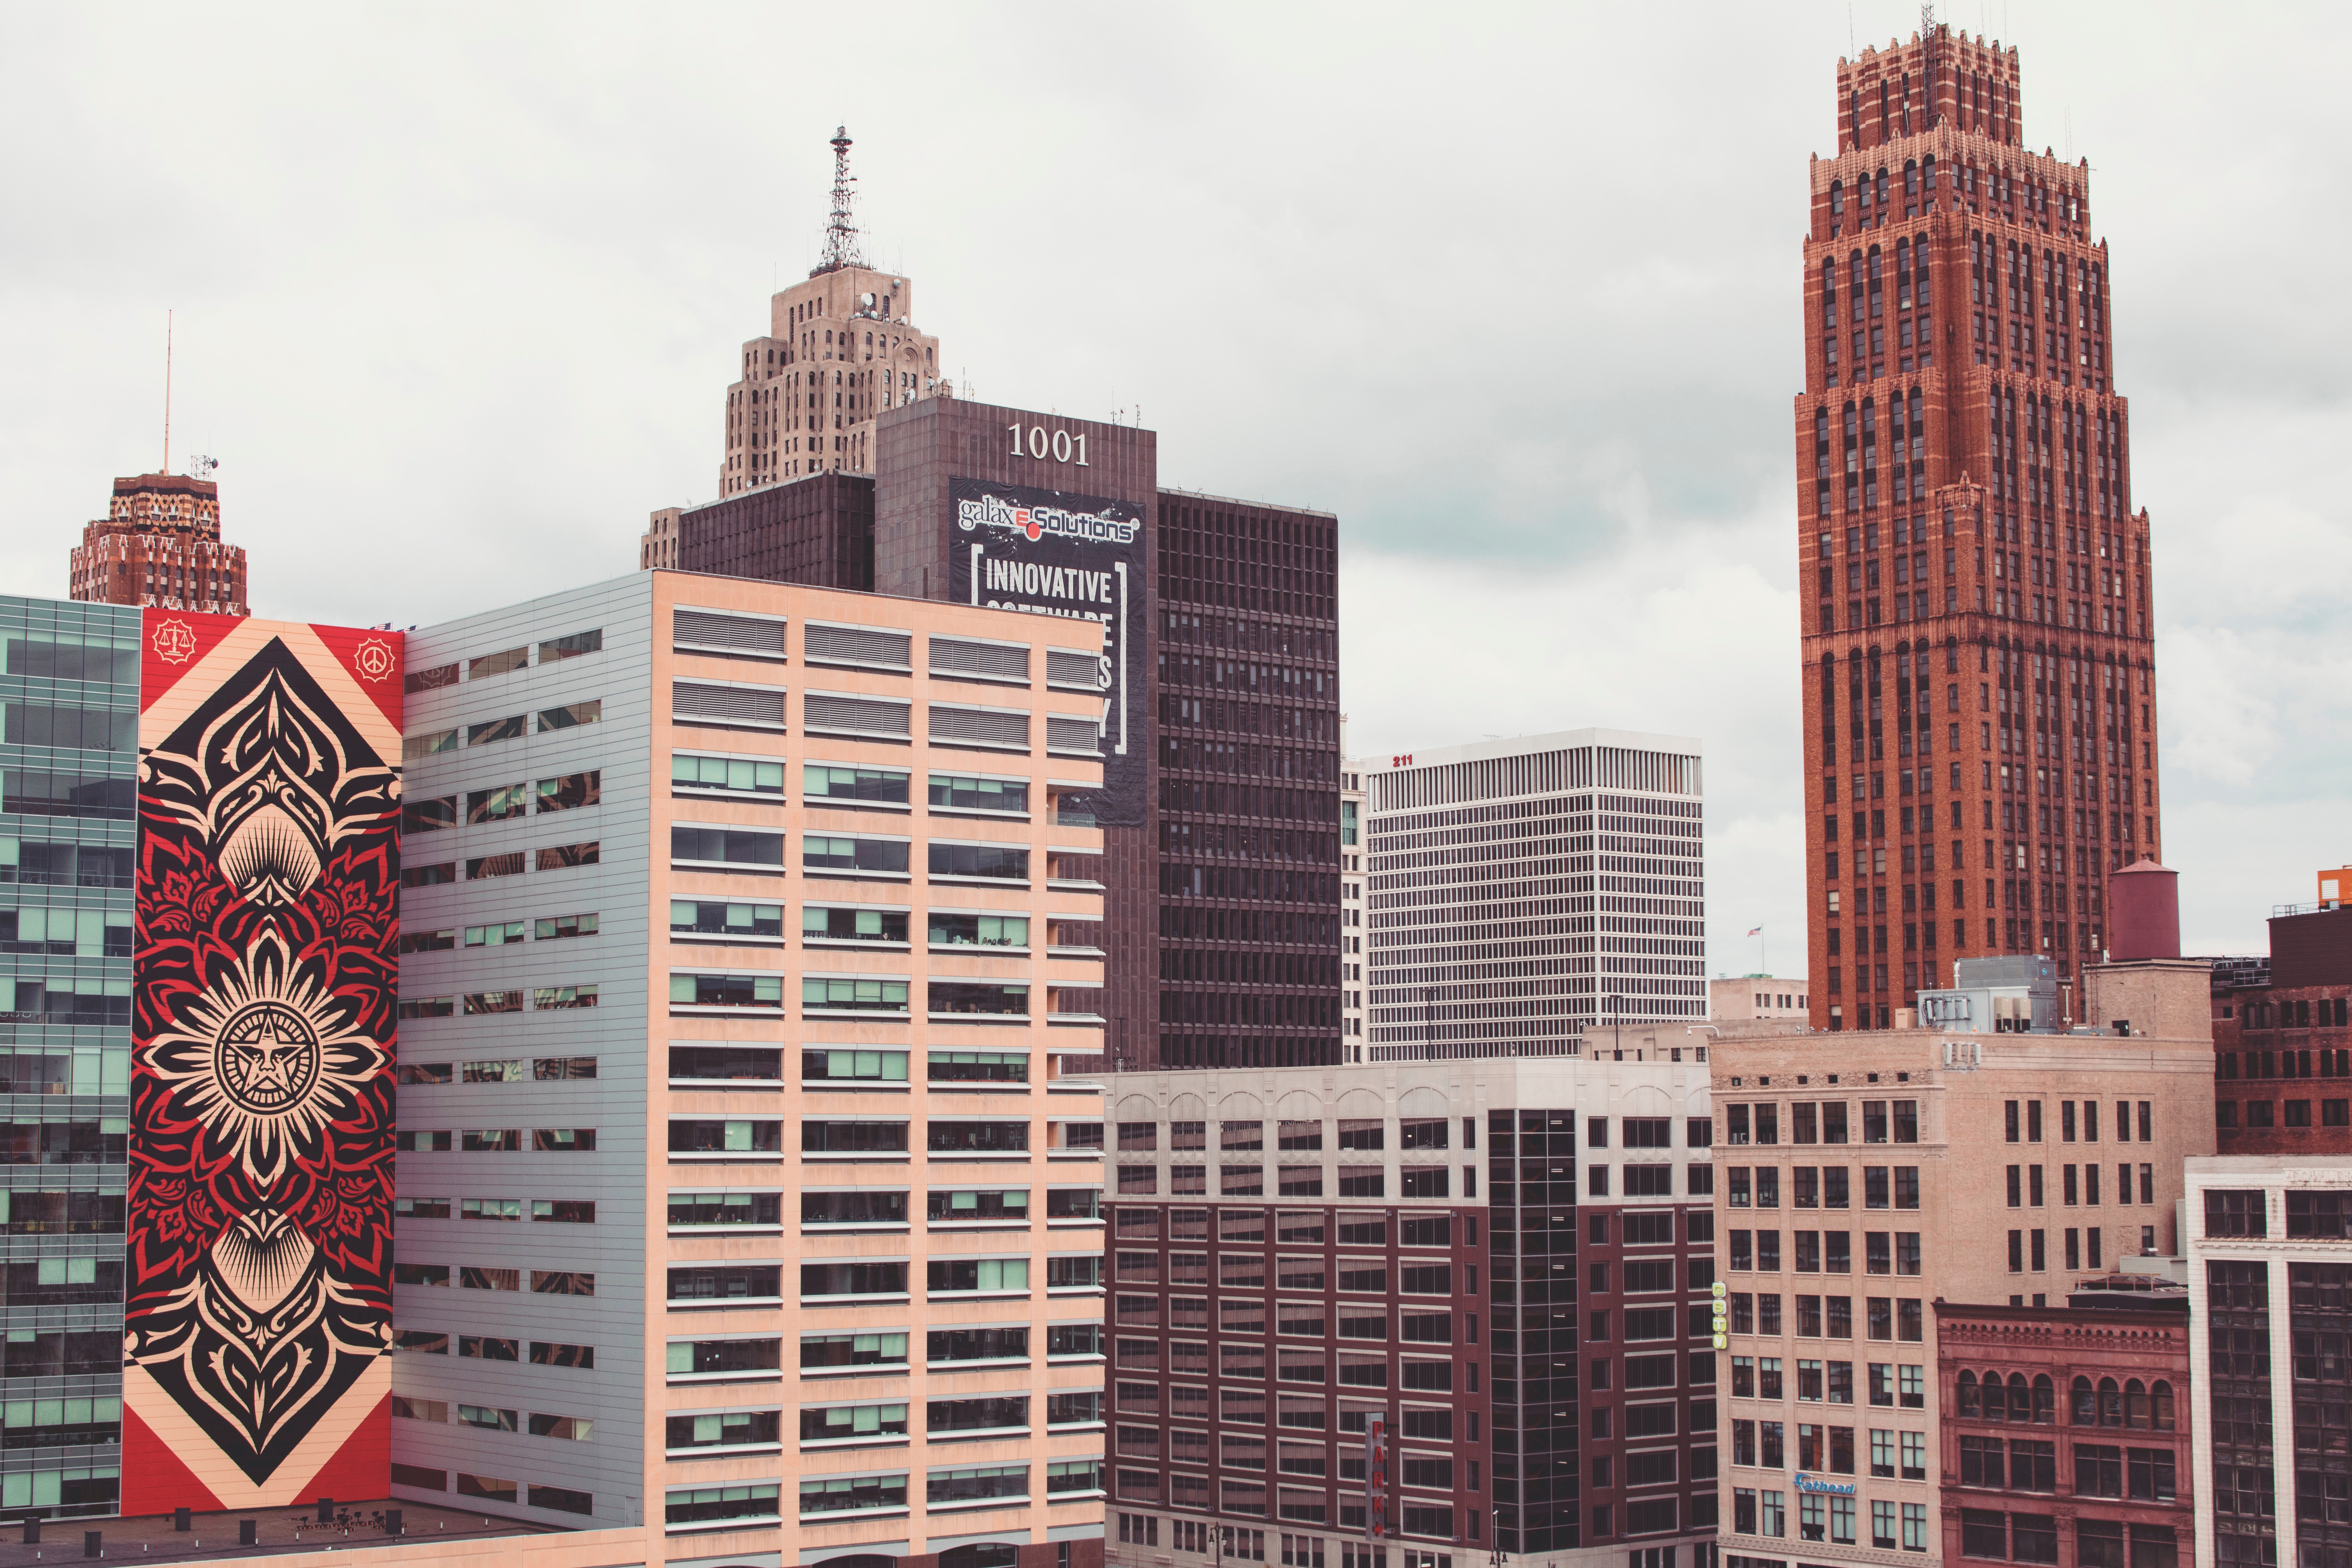
architecture, skyline, building, city, skyscraper, cityscape, downtown, tower, landmark, facade, tower block, metropolis, neighbourhood, urban area, human settlement, metropolitan area